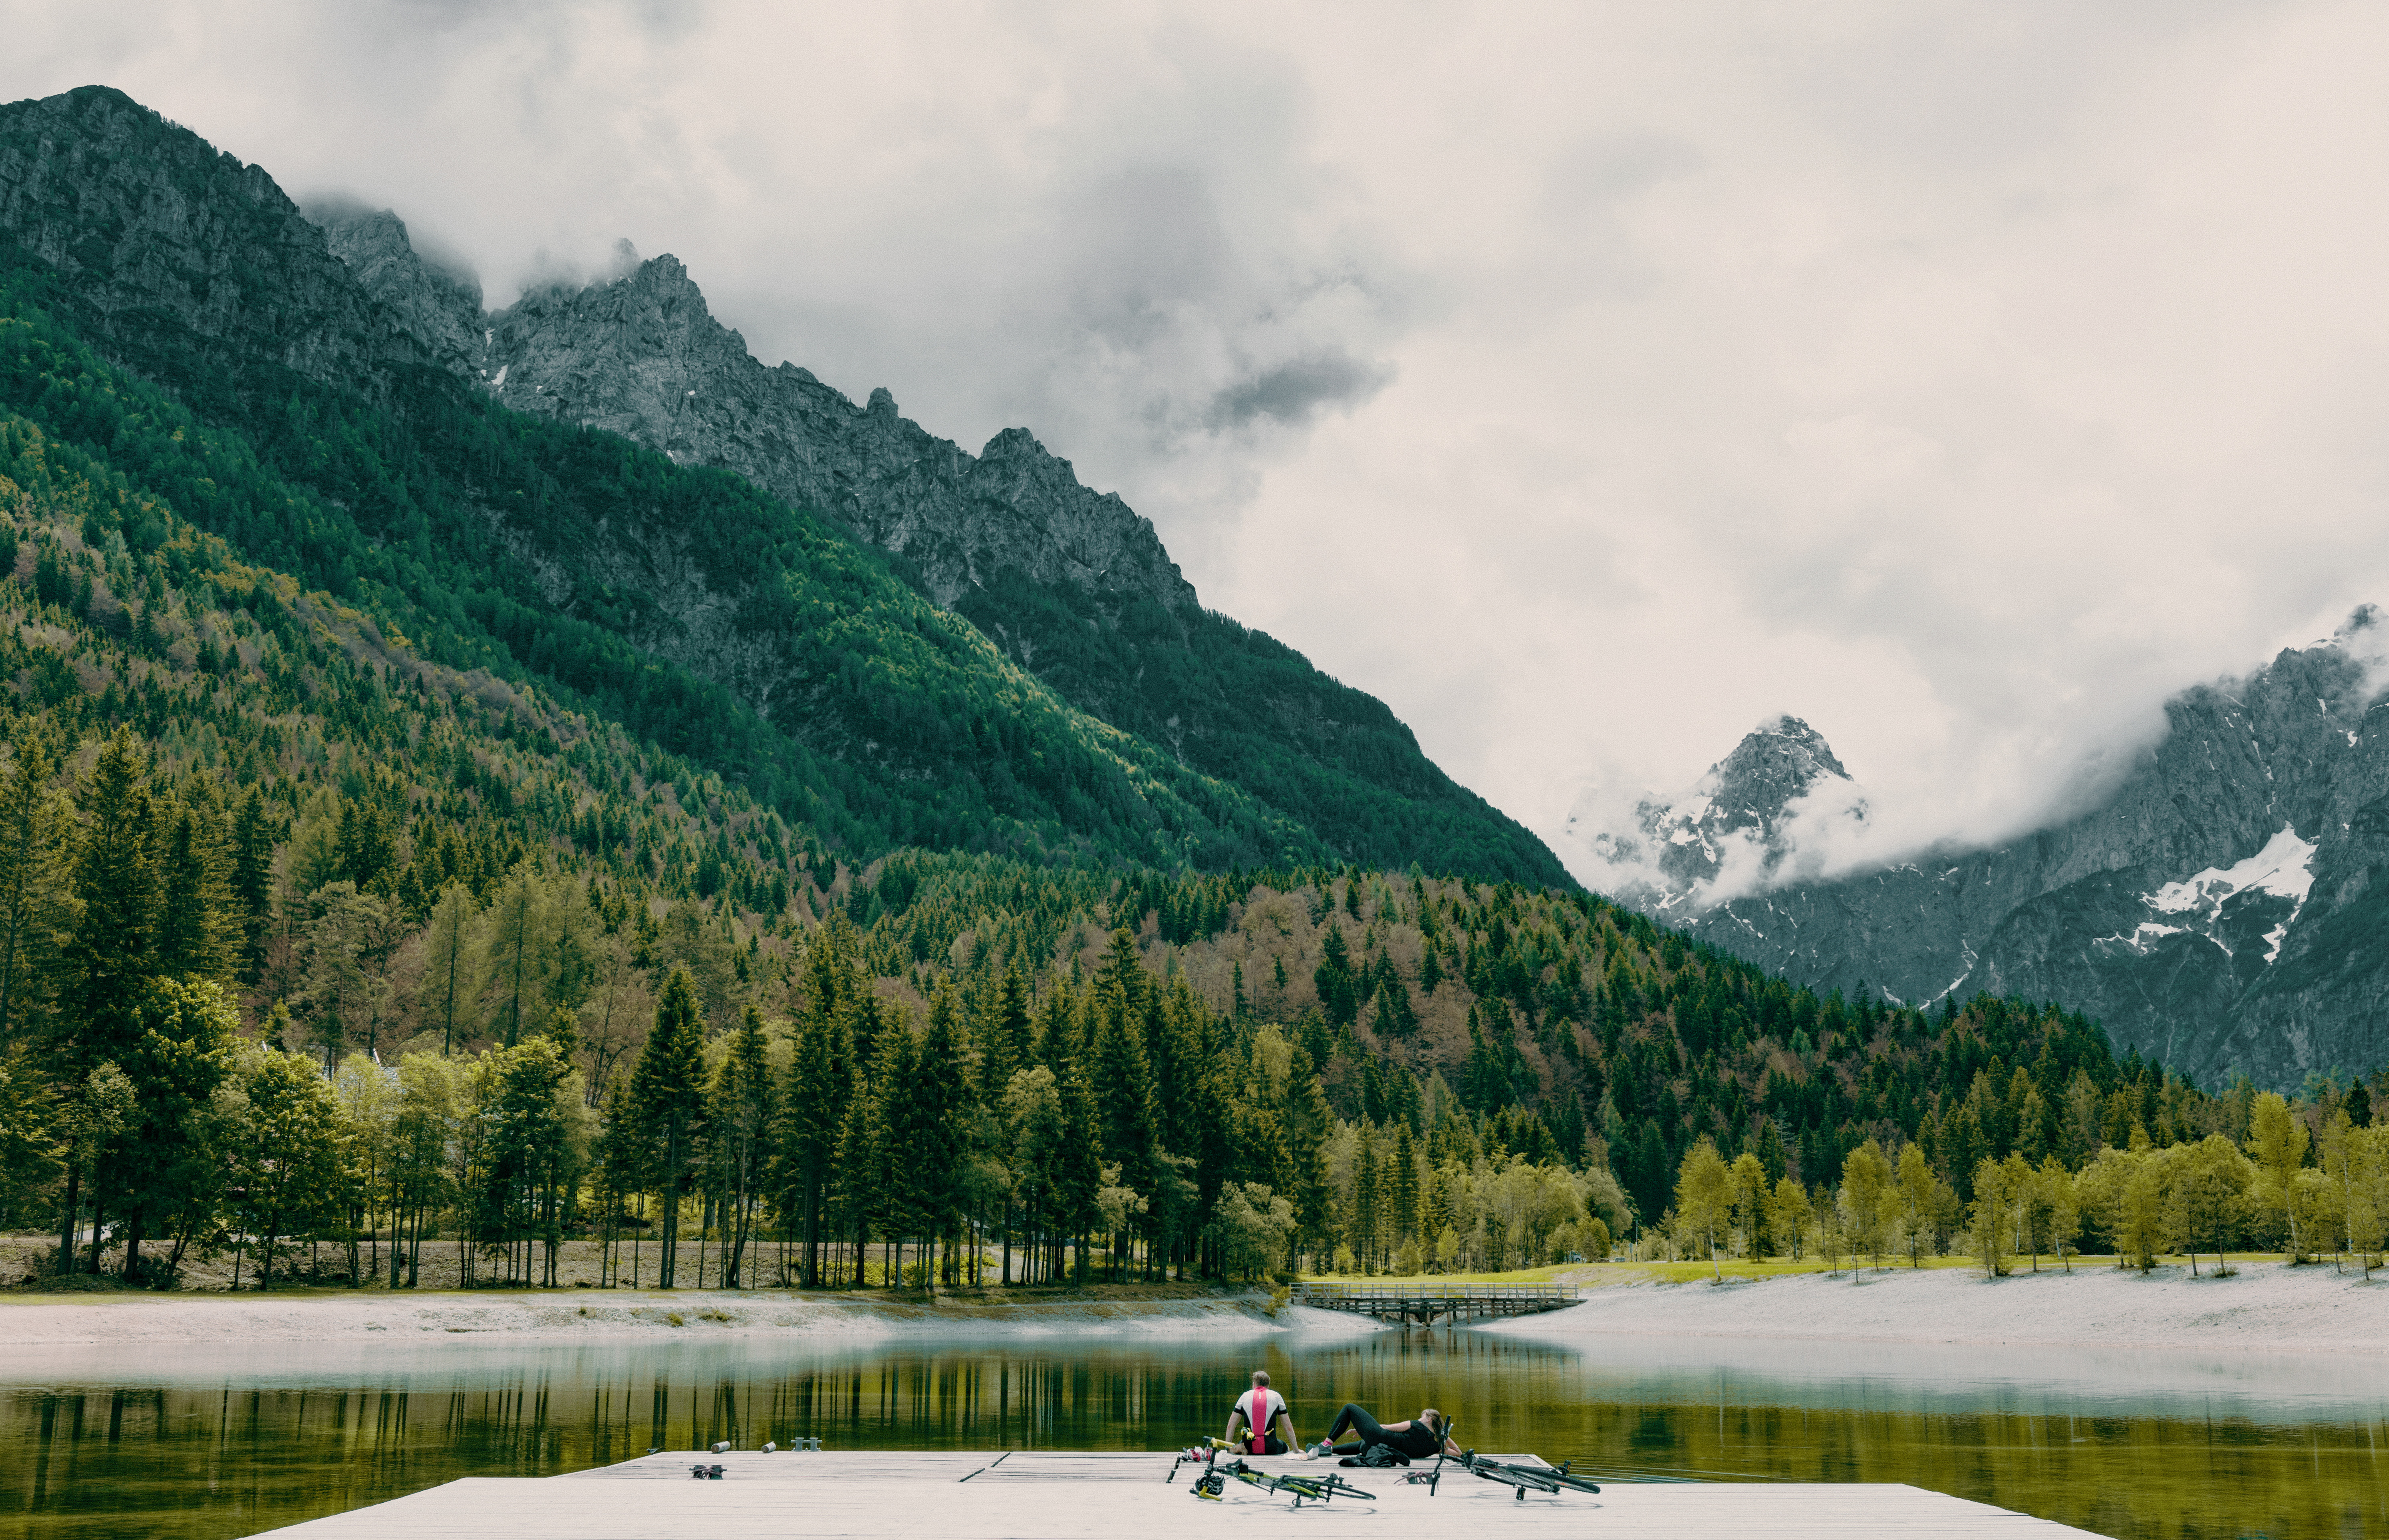
mountainous landforms, mountain, nature, mountain range, natural landscape, wilderness, highland, sky, green, lake, alps, hill station, river, cloud, tree, hill, bank, valley, national park, landscape, reflection, tourism, sound, mount scenery, vacation, reservoir, fell, glacial lake, ridge, snow, road, forest, grassland, park